C.V. Starr Center for the Study of the American Experience

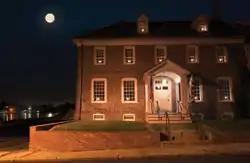
18th century Custom House

The Starr Center for the Study of the American Experience is headquartered in Chestertown’s Custom House, a building constructed in the 1740s by Samuel Massey as a residence for the Ringgold family and known for its detailed Flemish bond brickwork with glazed headers., The location, beside the public dock at the intersection of High and Water Streets, has always been central to much of Chestertown’s daily activity in commerce, industry, and tourism. Over its 200+ year history, the Custom House has changed hands several times. Senator James Alfred Pearce, who later chaired the Joint Library Committee of Congress and served on the Smithsonian Institution’s Board of Regents, lived in the Custom House in the late 19th century. One of the building’s most influential owners, Wilbur Ross Hubbard, carried out a major renovation and restoration project in the 1970s before bequeathing the house to Washington College. The front portico is another recent addition, designed by consultant Michael Bourne to integrate local motifs. Buildings of this style, size, and period are now rare in the territory that once comprised the original 13 colonies. In 1969, the National Park Service recognized the Custom House on the National Survey of Historic Sites and Buildings. In addition to the C.V. Starr Center, the Custom House serves as home to the Center for Environment & Society and the Washington College Archaeology Lab.